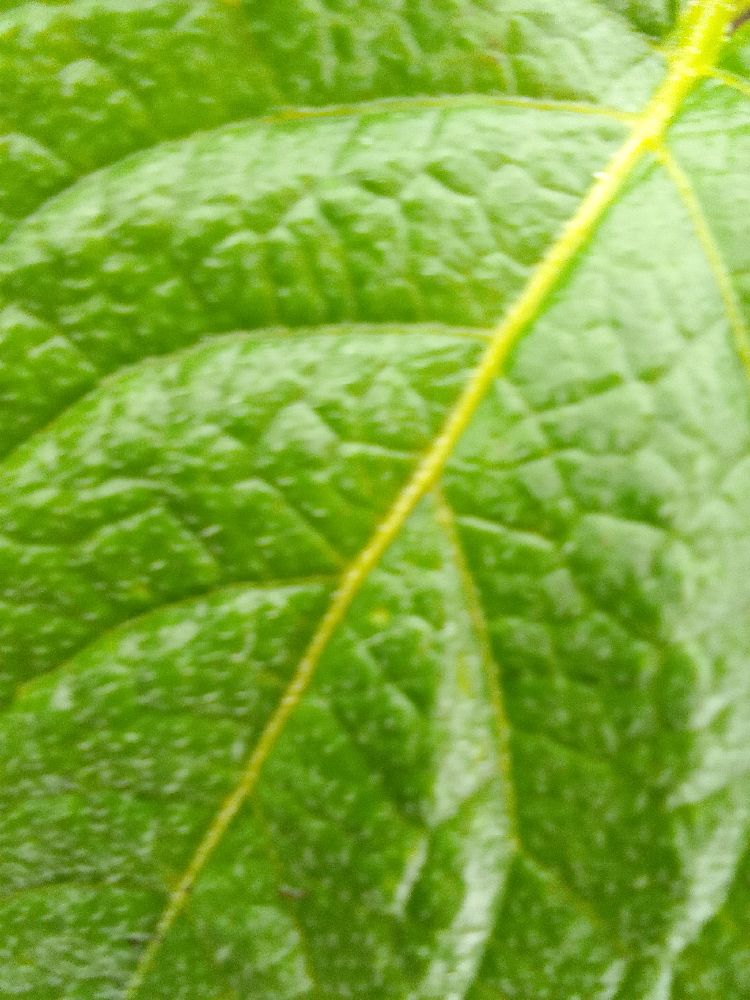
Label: Healthy